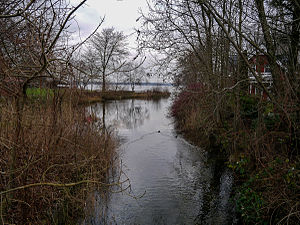
Bünsdorf
Floden Schirnau ved udløbet fra Vittensø
Bünsdorf er en kommune og en by i det nordlige Tyskland, beliggende i Amt Hüttener Berge i den østlige del af Kreis Rendsborg-Egernførde. Kreis Rendsborg-Egernførde ligger i den centrale del af delstaten Slesvig-Holsten.